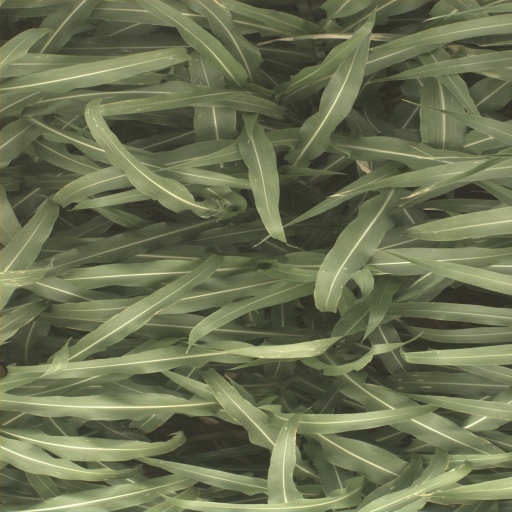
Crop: sorghum